Clarence Goode

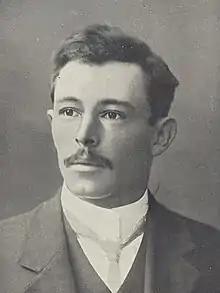

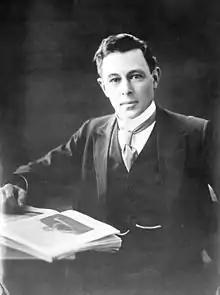

Clarence Goode (17 August 1875 – 30 April 1969) was a farmer and politician in South Australia. Descendants pronounce the family name to rhyme with "wood".